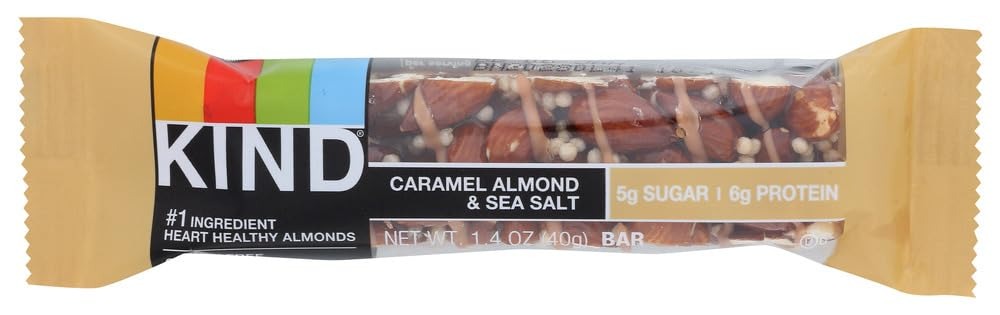
Item Name: KIND Nuts & Spices ZJtLj Bars - Caramel almond and sea salt - 48 Count
Value: 48.0
Unit: Count

Price: 77.09